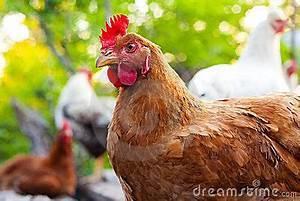
chicken